Purépecha

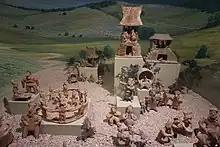
The "Tarascan Village" diorama at the Milwaukee Public Museum

The Purépecha are mainly fishers because they mainly lived around the Patzcuaro lakes. They are also known for their skill in weaving, pottery and their skill in battle. Many live in wooden cabins within compounds surrounded by dry-stone walls. However, many of these structures are being replaced with homes made out of brick and concrete. One distinctive practice of the Purépecha include the baptism of newborns after forty days of separate rest for the mother and child. The infant is then swaddled for six weeks and kept in physical contact with the mother or a close female relative. Temples created by Purépecha did not look like their Mesoamerican counterparts.